Urtenen-Schönbühl

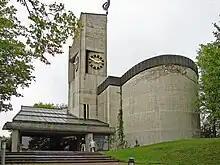
Swiss Reformed church of Urtenen

From the , 845 or 16.0% were Roman Catholic, while 3,165 or 59.8% belonged to the Swiss Reformed Church. Of the rest of the population, there were 125 members of an Orthodox church (or about 2.36% of the population), there were 10 individuals (or about 0.19% of the population) who belonged to the Christian Catholic Church, and there were 330 individuals (or about 6.23% of the population) who belonged to another Christian church. There was 1 individual who was Jewish, and 225 (or about 4.25% of the population) who were Islamic. There were 29 individuals who were Buddhist, 17 individuals who were Hindu and 3 individuals who belonged to another church. 413 (or about 7.80% of the population) belonged to no church, are agnostic or atheist, and 295 individuals (or about 5.57% of the population) did not answer the question.